Big Bang Mini

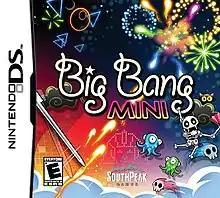

Big Bang Mini is a Nintendo DS game that was released on January 21, 2009, in North America and March 6, 2009, in Europe. It was developed by Arkedo Studio, known for their previous DS game "Nervous Brickdown", and published by SouthPeak Games.